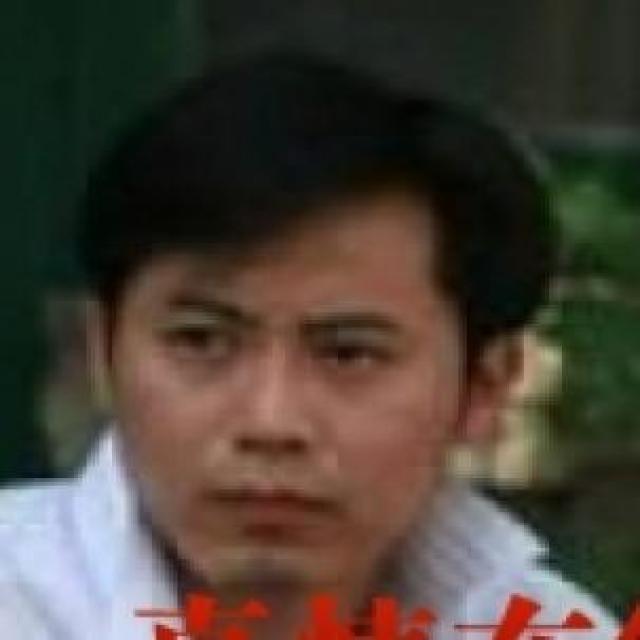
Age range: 21-44